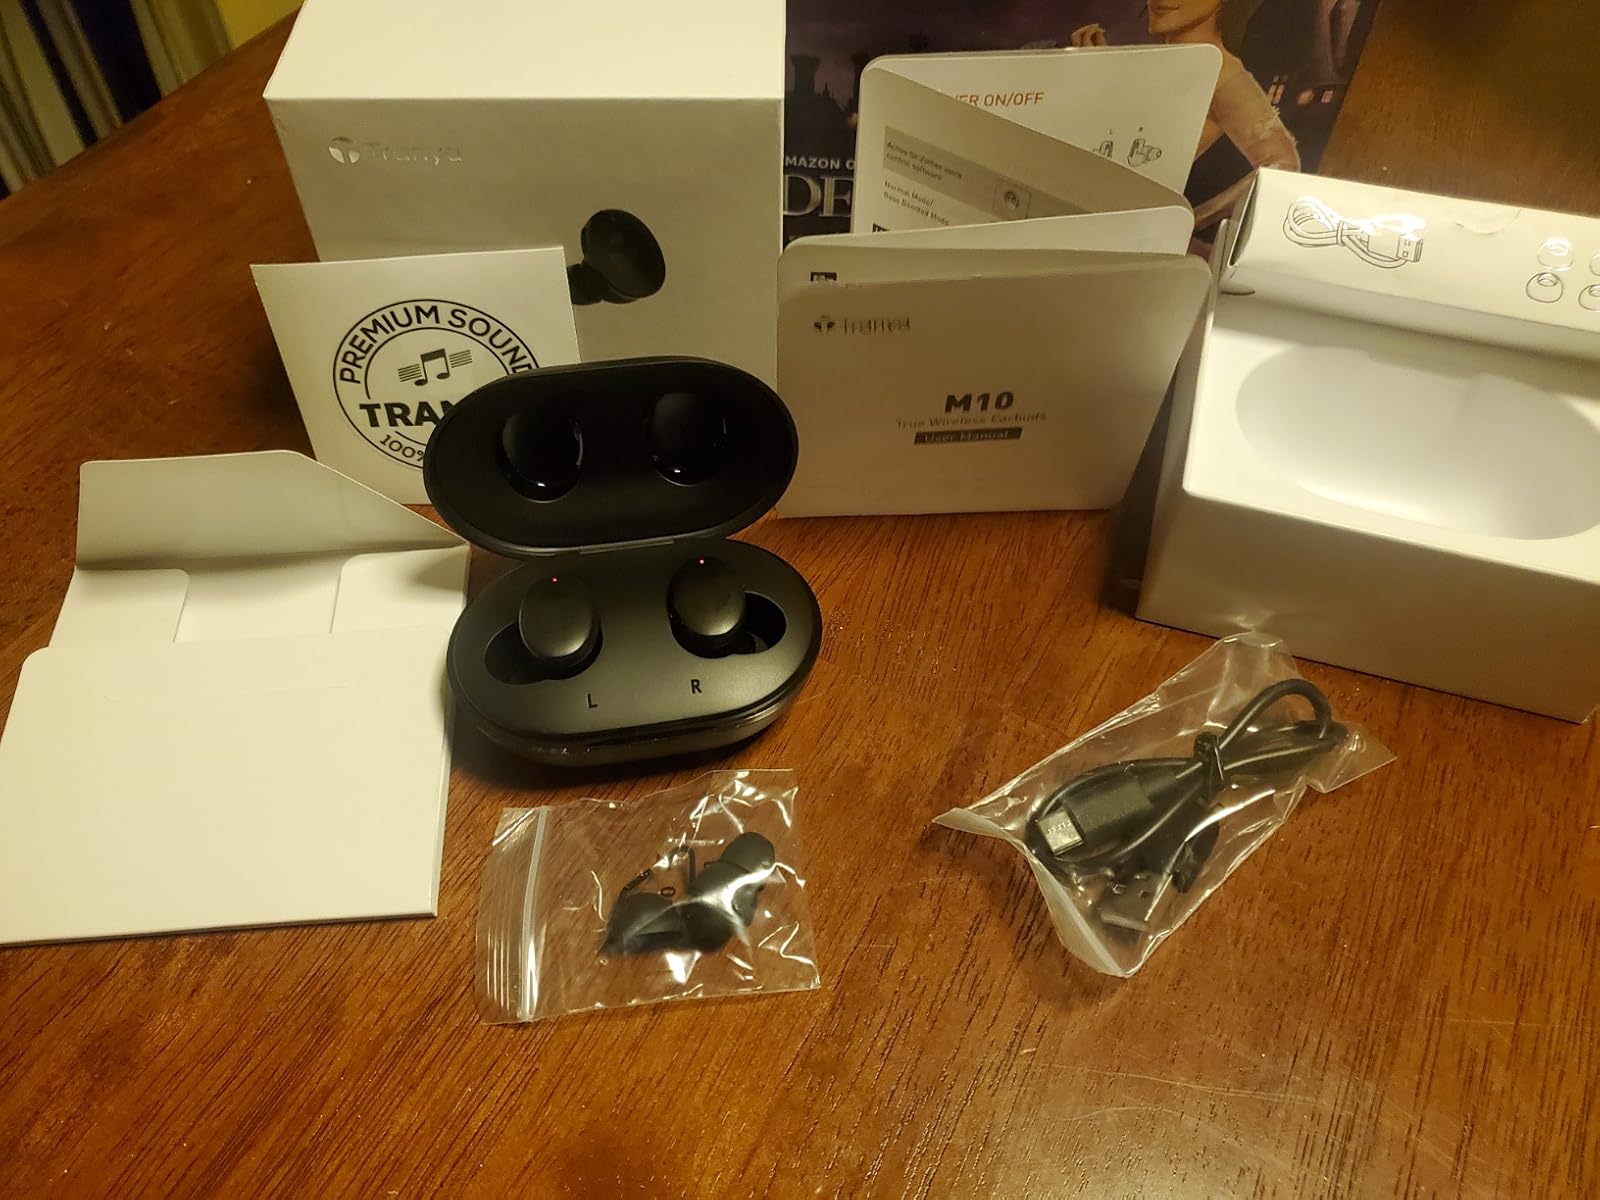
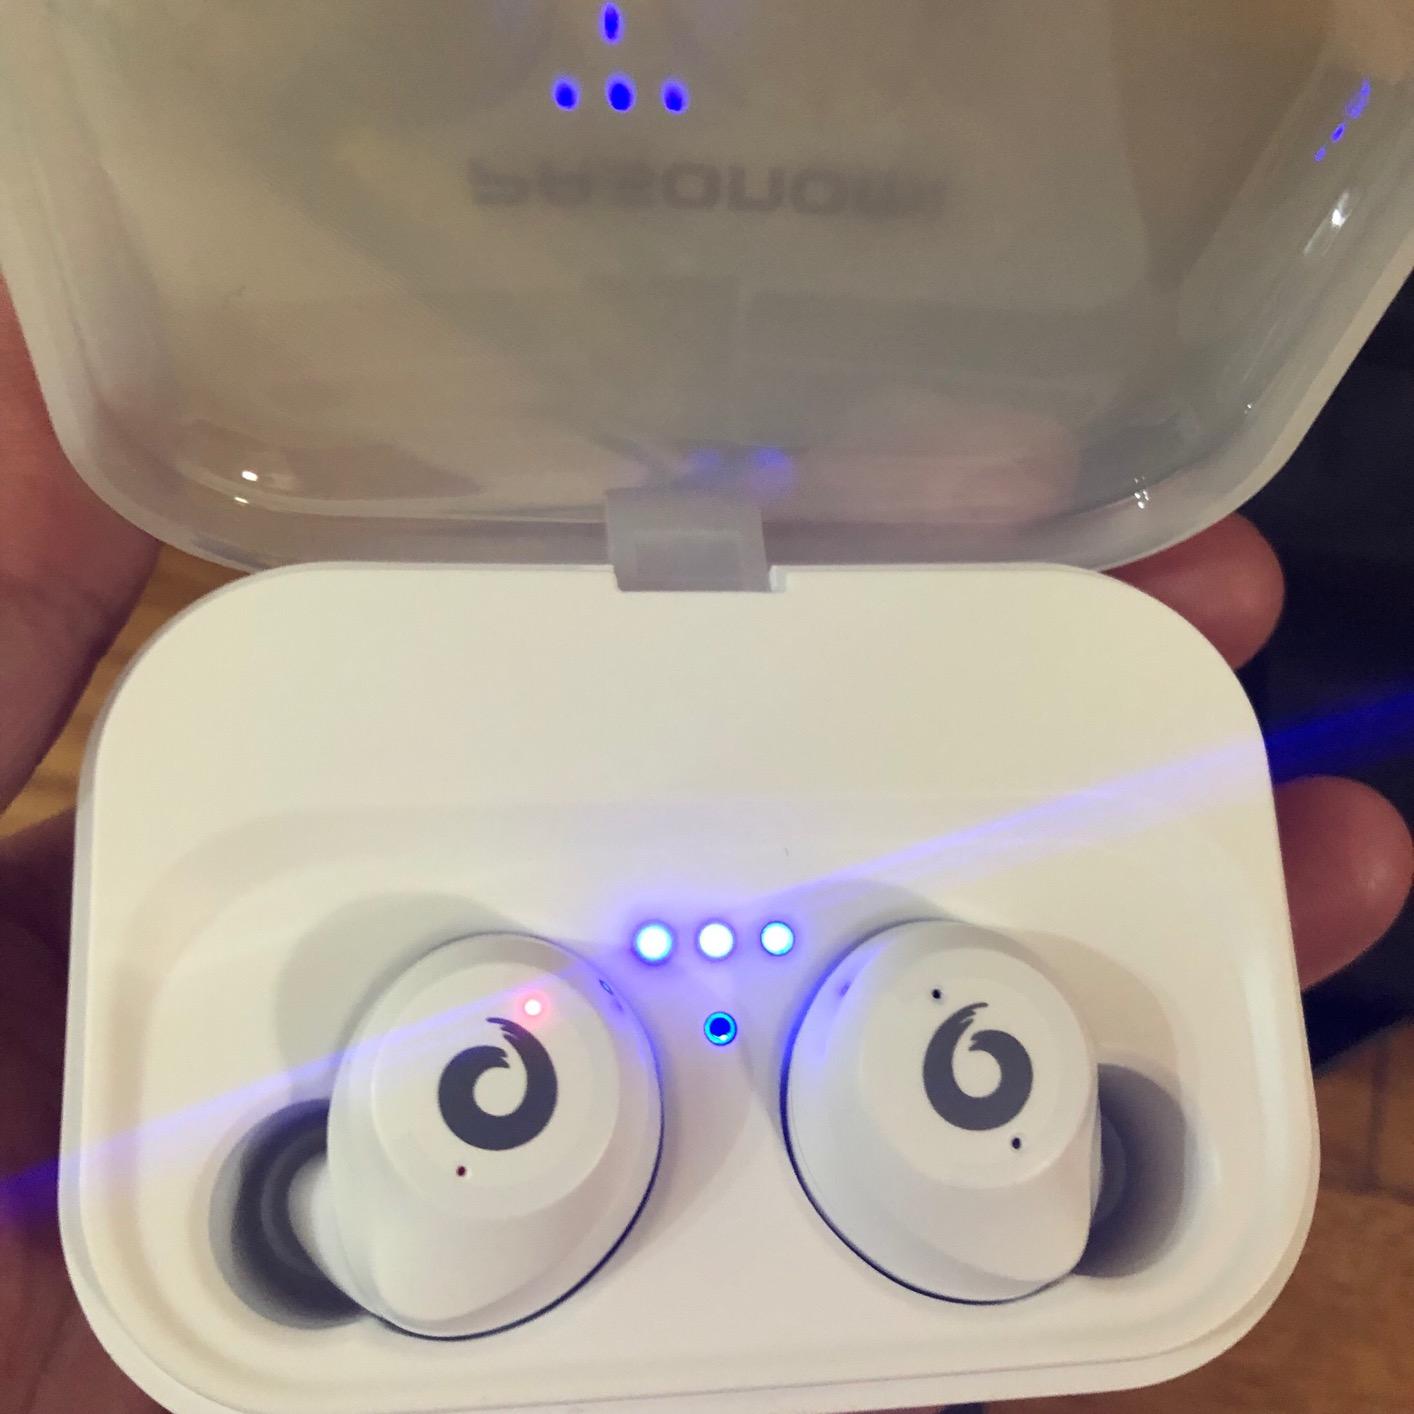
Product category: earbuds
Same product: no